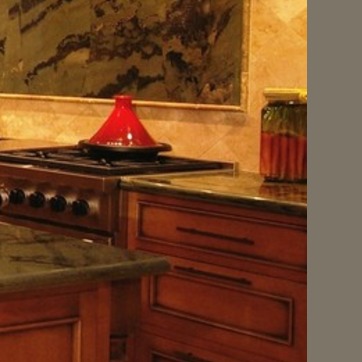
Material: polishedstone